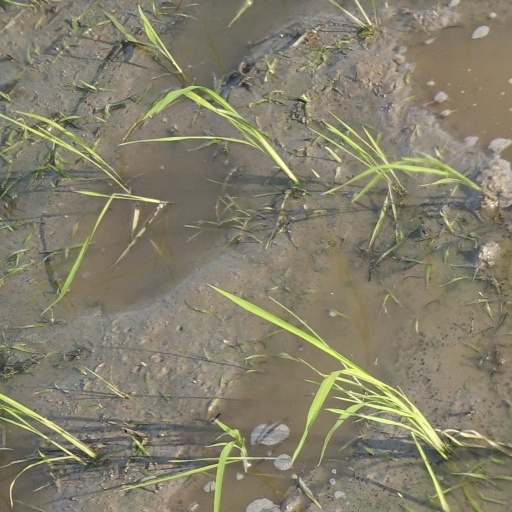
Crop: rice